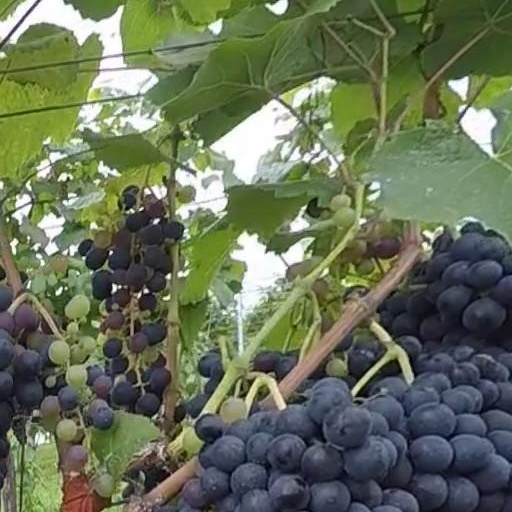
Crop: grape